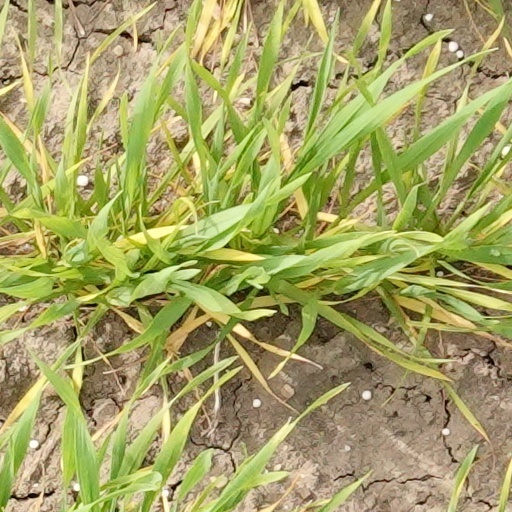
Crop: wheat